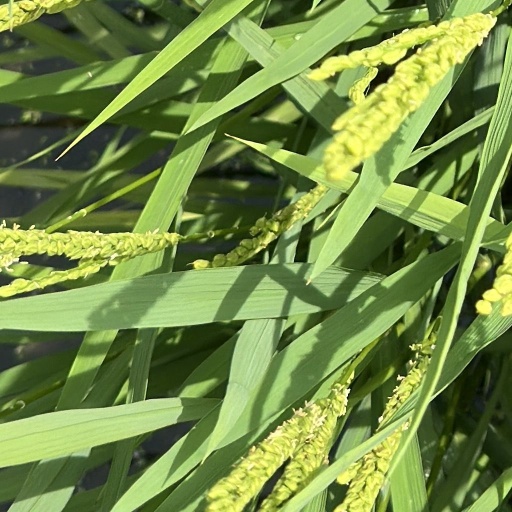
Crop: rice